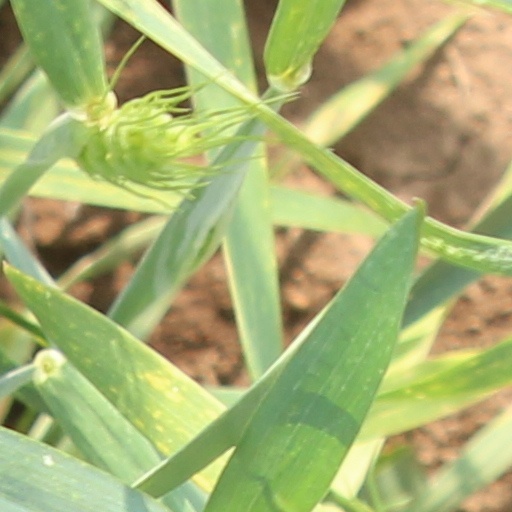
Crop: wheat